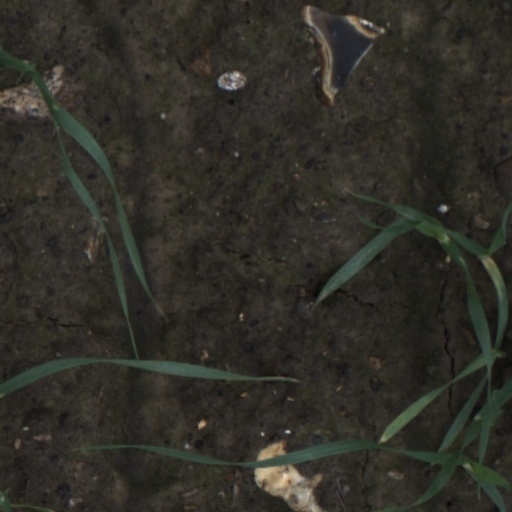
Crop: wheat